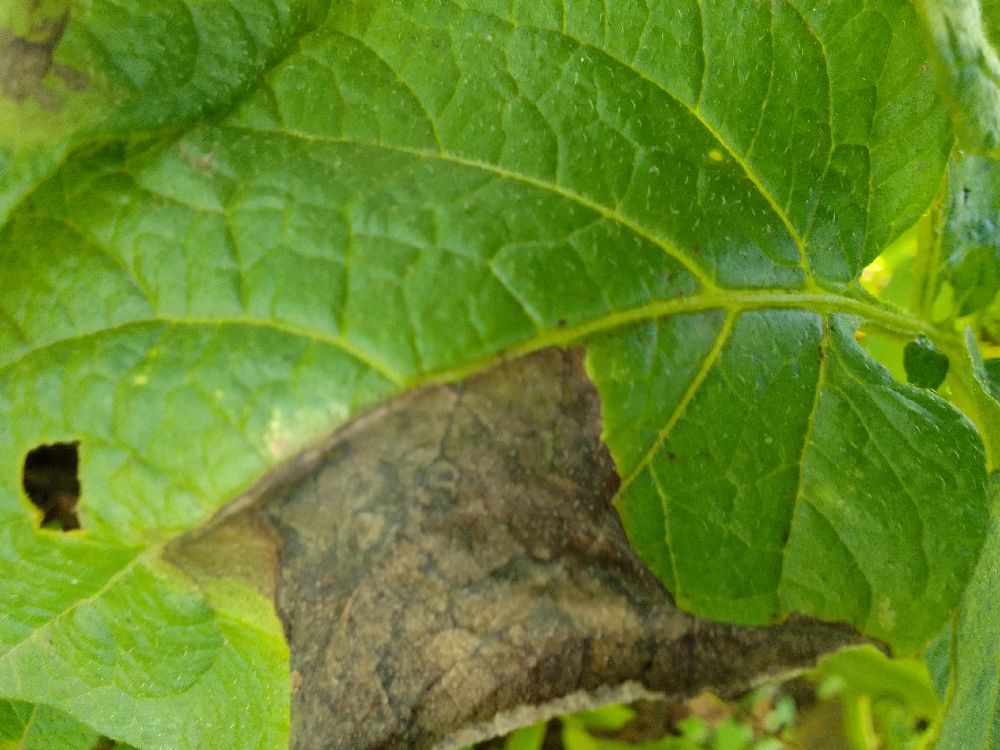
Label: Late blight